Tagget

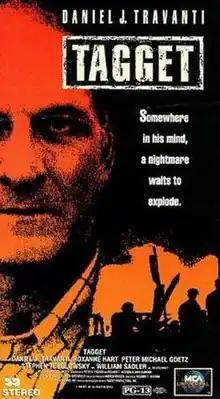

Tagget (alternative title Dragonfire) is a 1991 crime drama / spy movie telemovie directed by Richard T. Heffron. The film's title character, a disabled Vietnam War veteran and director of an electronics firm, investigates an attempt to kill him.